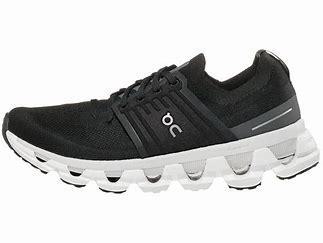
Brand: ON
Model: Cloudswift